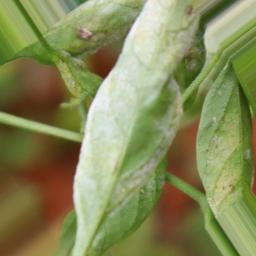
Label: powdery mildew